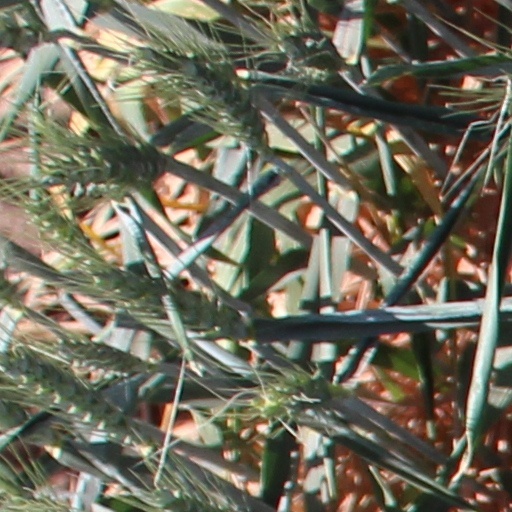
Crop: wheat